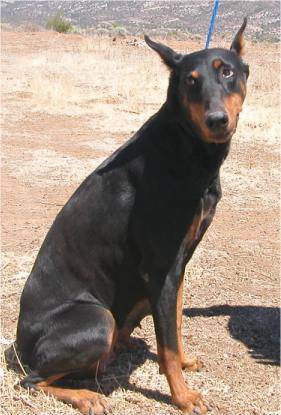
Label: dog